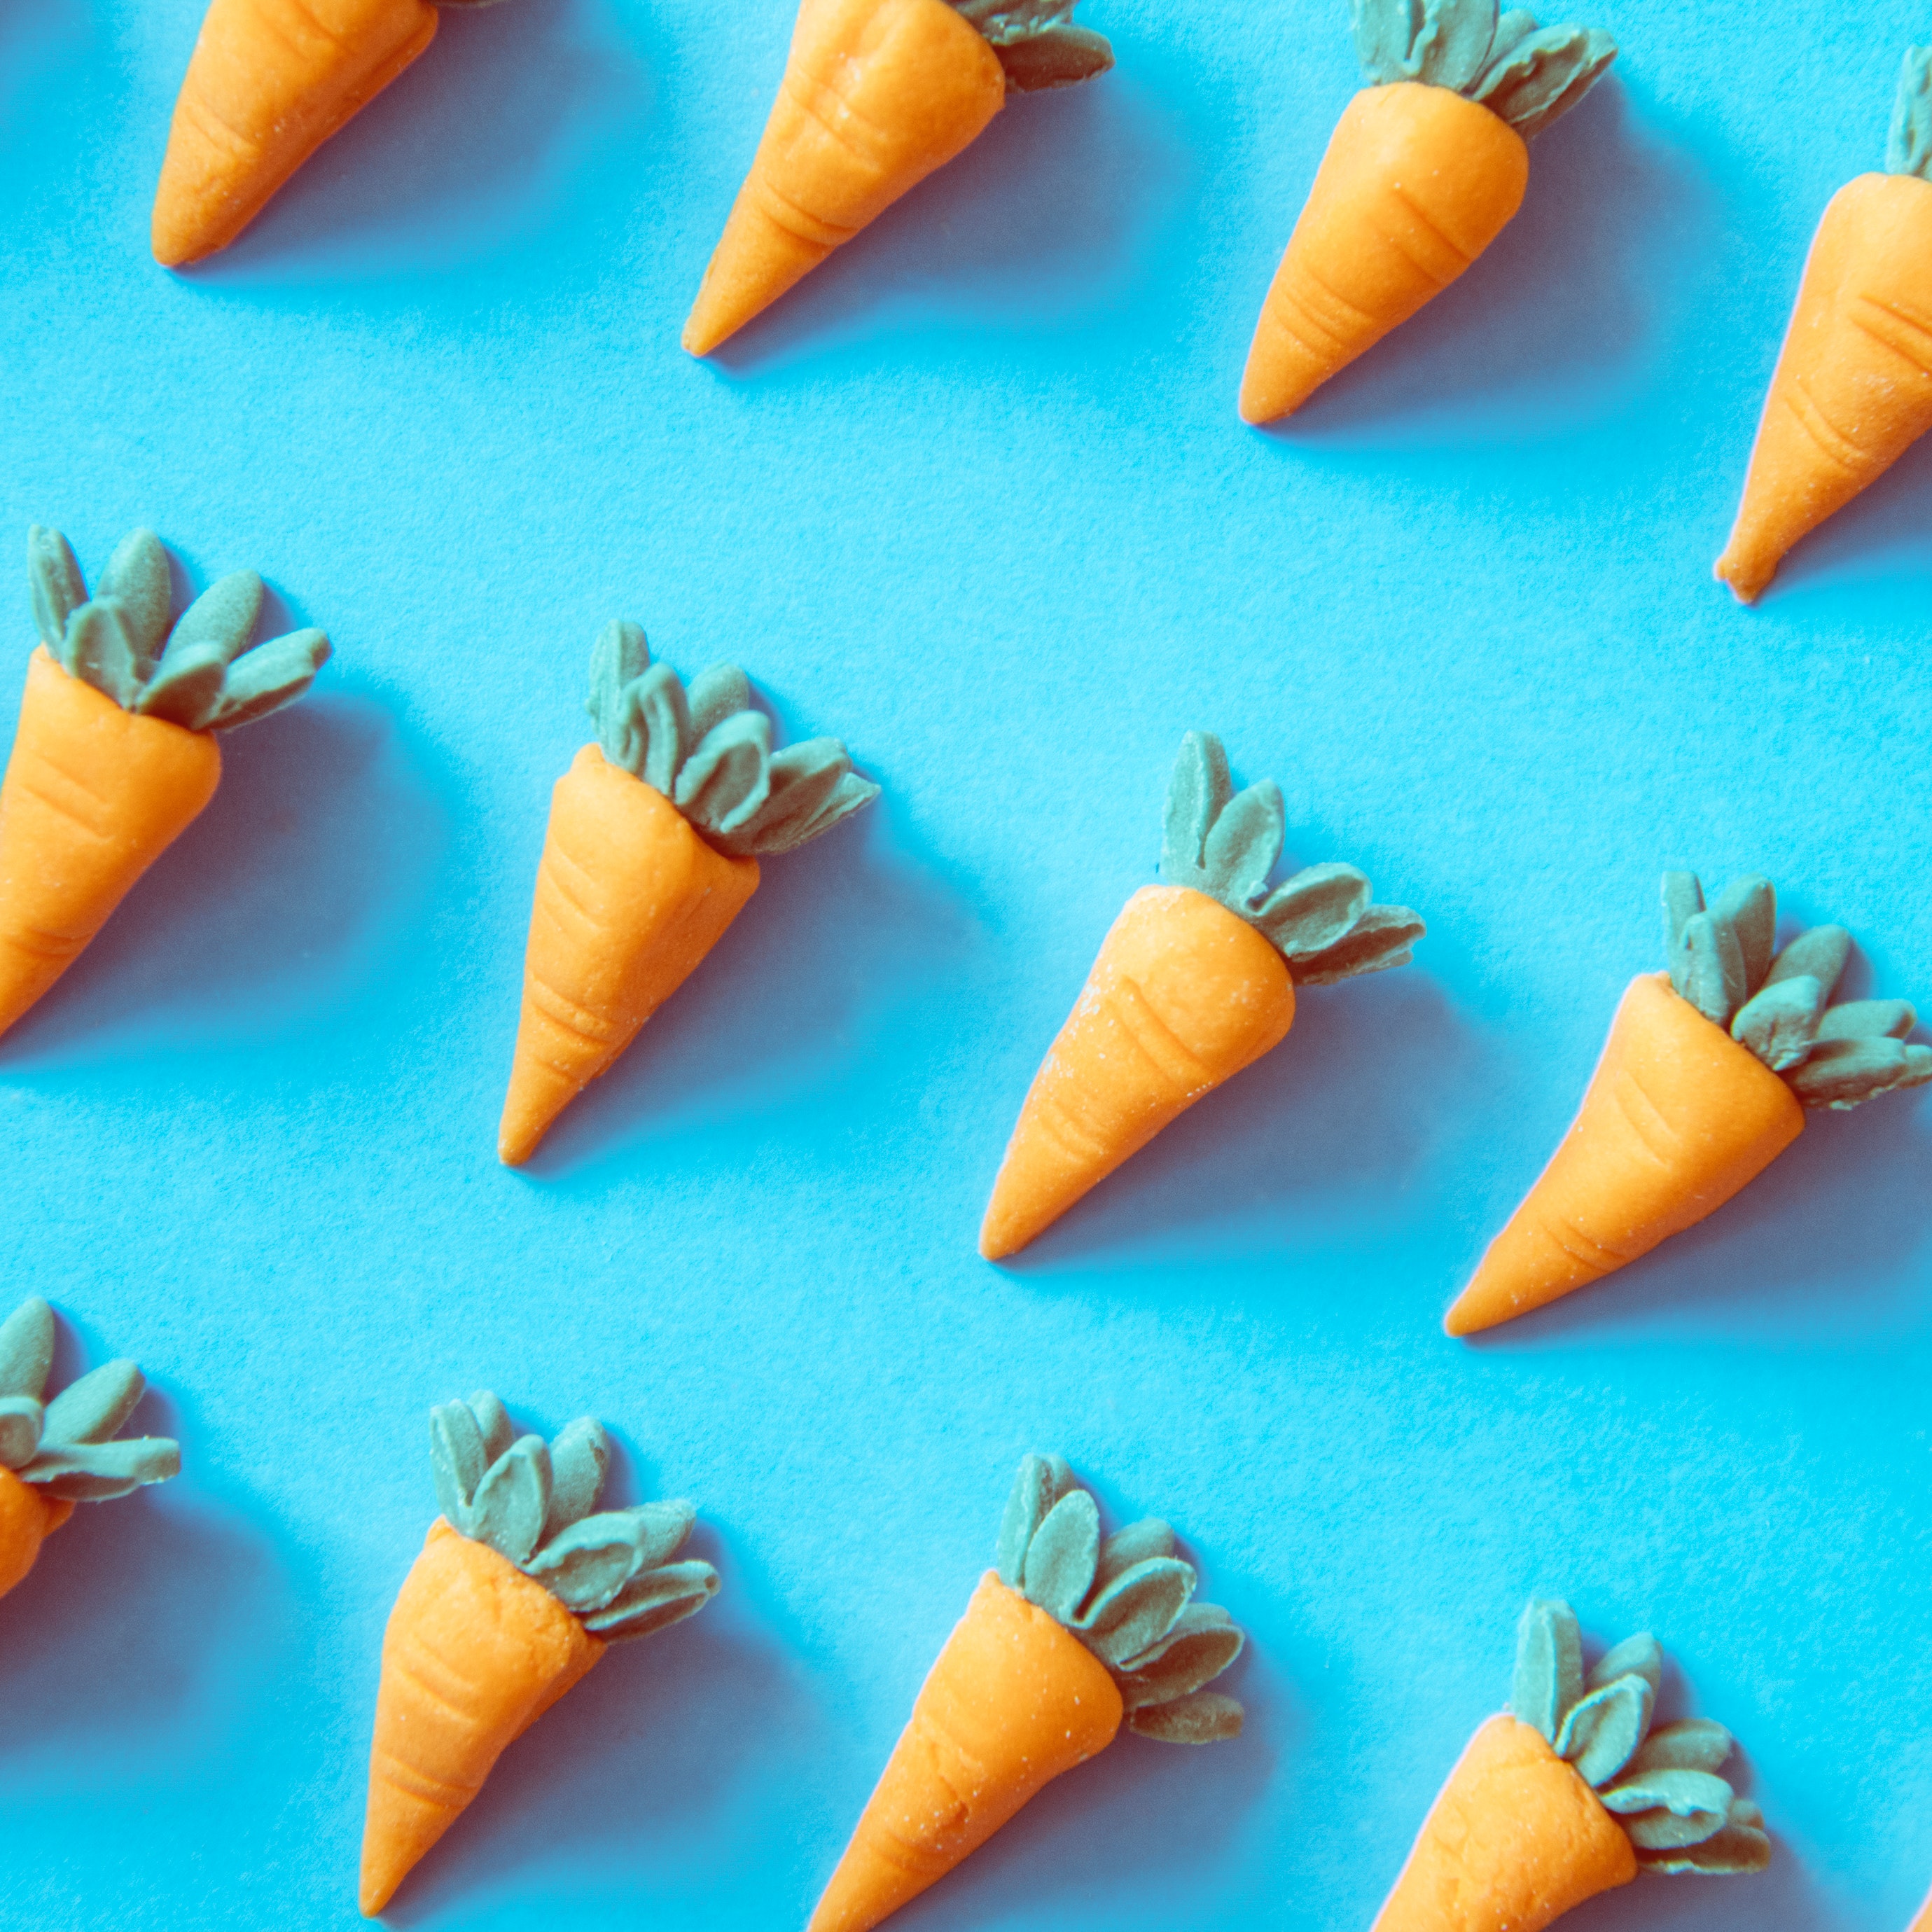
food, cuisine, dish